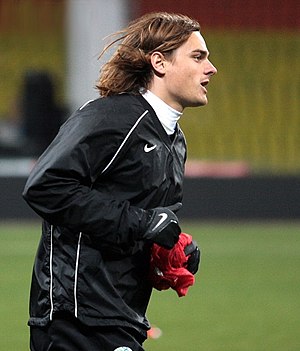
Nejc Pečnik
Nejc Pečnik er en slovensk fodboldspiller. Han står noteret for 25 kampe og seks scoringer for Sloveniens landshold.